Clifton House Site

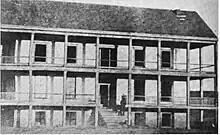
Photograph of the Clifton House, New Mexico

The Clifton House was a stop on the Barlow and Sanderson Stage Line, and it employed cooks and waiters to take care of the guests. Eventually, Clifton House featured a trading post, blacksmith shop, and a post office. The area around the hotel grew into a settlement known as Clifton. For a brief period of time, Clifton House was the headquarters for the English company that purchased the Maxwell Land Grant from Lucien B. Maxwell in 1870.